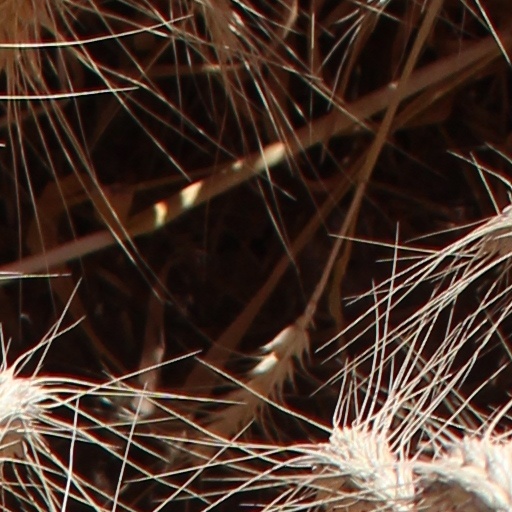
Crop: wheat